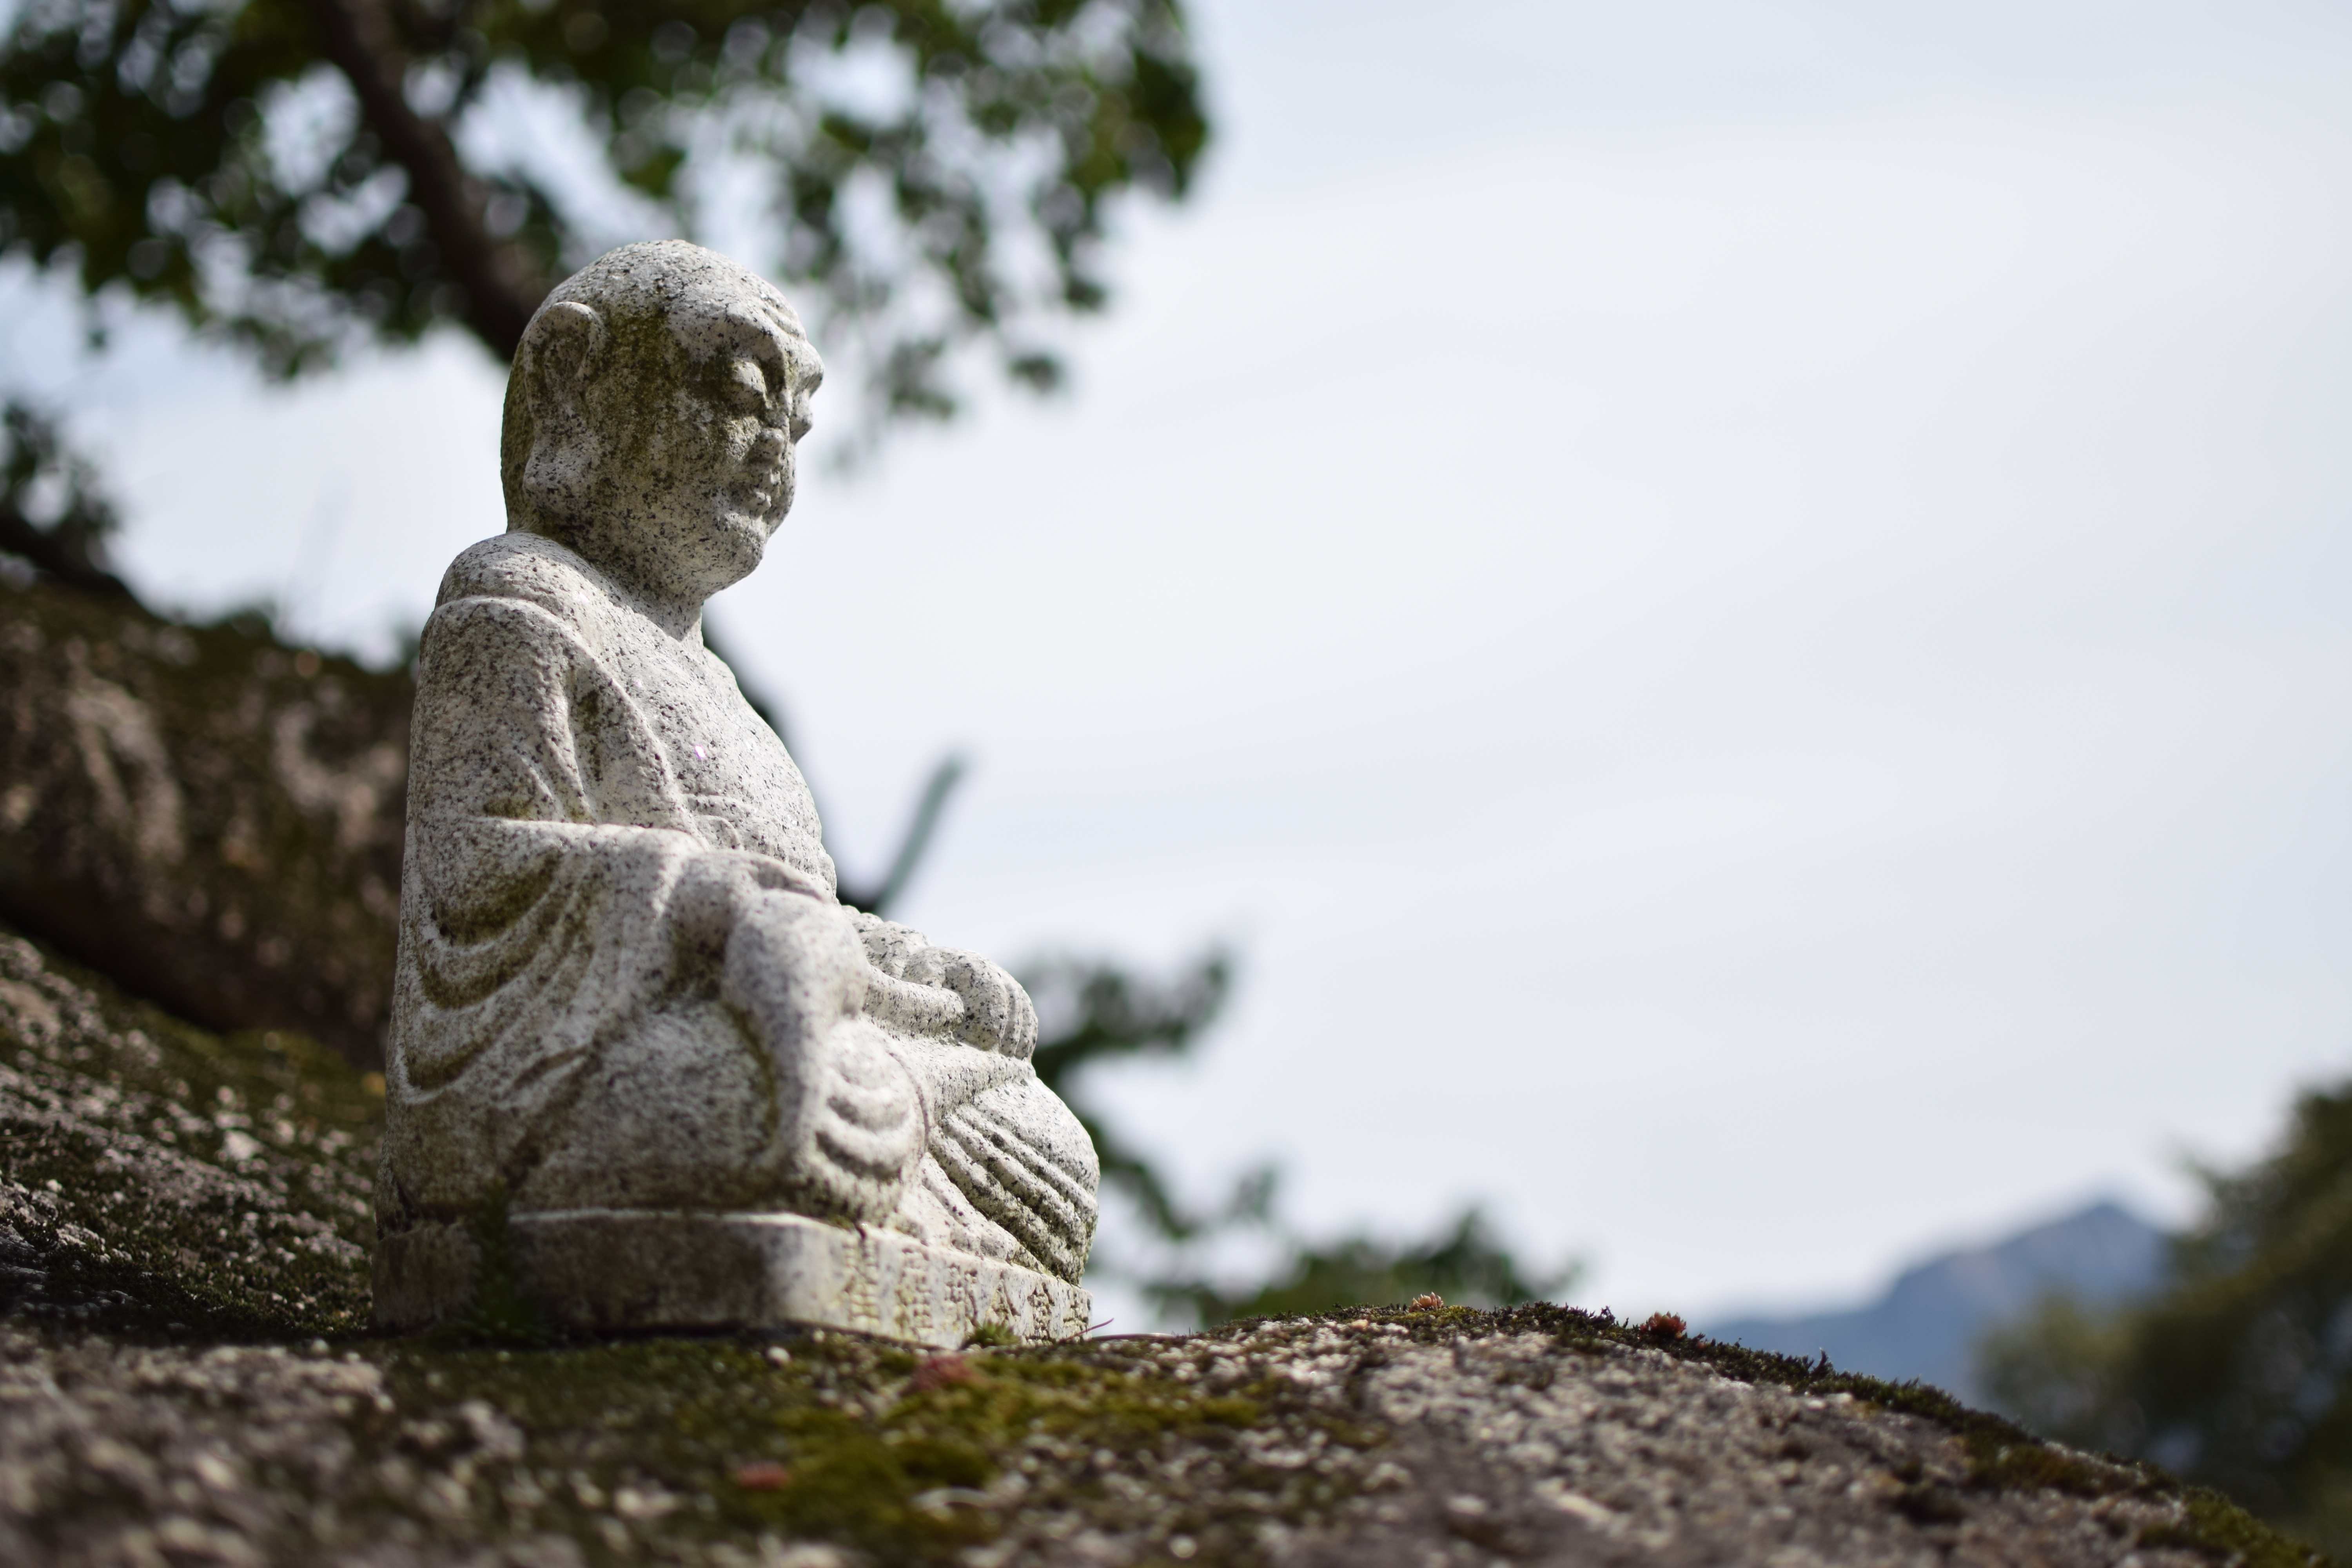
rock, winter, monument, statue, sculpture, temple